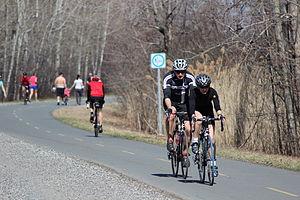
La piste cyclable l'Estriade au sud du lac Boivin à Granby, Québec
L'Estriade est une piste cyclable asphaltée des Cantons-de-l'Est au Québec, Canada, située aux limites de la région administrative de l'Estrie, d'où elle tire son nom. Elle a été construite sur le tracé d'un ancien chemin de fer.